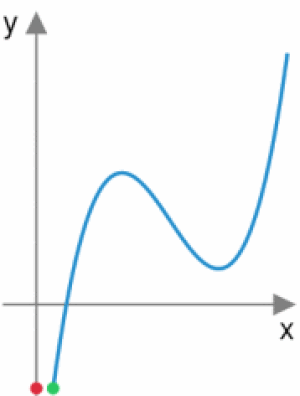
En mathématiques, la variation totale peut désigner plusieurs concepts légèrement différents, liés à la structure du codomaine d'une fonction ou d'une mesure. Pour une fonction continue à valeurs réelles f, définie sur un intervalle [a, b] ⊂ ℝ, sa variation totale sur l'intervalle de définition est une mesure de la longueur d'arc de la courbe d'équation x ↦ f(x), pour x ∈ [a, b].